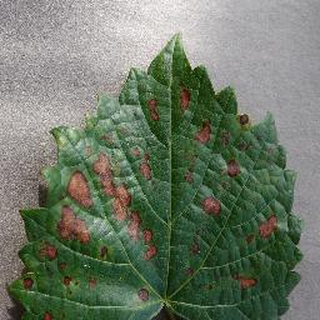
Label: grape_esca_black_measles